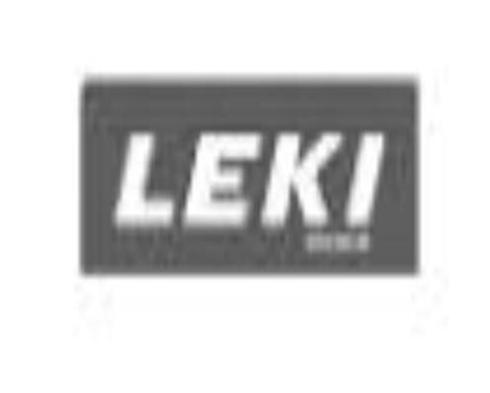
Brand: leki
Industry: Sports